Architecture of the medieval cathedrals of England

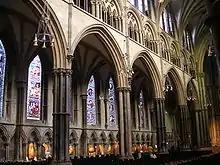
View of the north side of the nave at Lincoln showing wide arcade arches supported on tall slim columns surrounded by shafts of dark marble. The aisle windows are full of stained glass. Beneath them runs a wall arcade in which is displayed a modern set of Stations of the Cross carved in different recycled timbers.

English cathedrals maintain a traditional form of church service, of which canticles, the set psalm of the day, responses, and an anthem are sung by a choir traditionally composed of about thirty men and boys. (Many cathedrals now also have a girls choir, and a lay choir). Because of this tradition, that part of the building that contains the stalls, usually to the east of the central tower but sometimes extending under it, is called the "choir" or "quire". The choir is sometimes divided from the nave of the cathedral by a wide late medieval pulpitum screen constructed of stone and in some instances carrying a large pipe organ, notably at Exeter, Gloucester, Lincoln, Norwich, Rochester, St Albans, Southwell, Wells and York. This screen traditionally separated the quire from the nave and the clergy from the laity, who except on special occasions were expected to worship at parish churches, rather than at the cathedral. The nave of the cathedral, in medieval times, was used primarily for processions. At its western end it contains the font for the ritual washing service of Baptism, at which a person, most often an infant, is symbolically accepted into the church. The font is usually made of stone and is usually the oldest fitting in the cathedral, many of them being Norman. The elaborate wooden font-covers, raised by ropes and pulleys when the font was needed, that most acquired in the later Middle Ages were a favourite target of Protestant iconoclasts, and rarely survive.